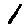
Label: 1